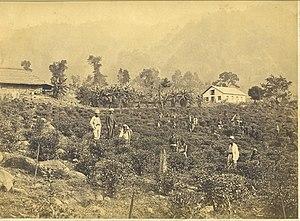
Le thé Darjeeling, l'un des plus réputés des thés noirs, provient de la région de Darjeeling, dans le Bengale occidental, en Inde. Développé par l'empire britannique pour concurrencer le thé chinois et satisfaire à une demande coloniale locale, le thé de Darjeeling est au XXIᵉ siècle un produit essentiellement d'export. Il doit sa renommée à la qualité de son thé, qui lui vient notamment de l'utilisation de théiers sinensis, une rareté dans le monde du thé noir, et de l'action d'un nuisible, l'Edwardsiana flavescens, qui en mangeant les feuilles, provoque une réaction qui donne ensuite au thé un arôme proche du muscatː les thés portent alors l’appellation muscatel.